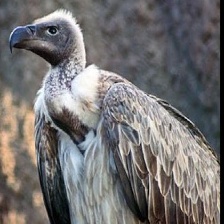
Species: INDIAN VULTURE
Scientific name: GYPS INDICUS
ImageNet parent category: vulture